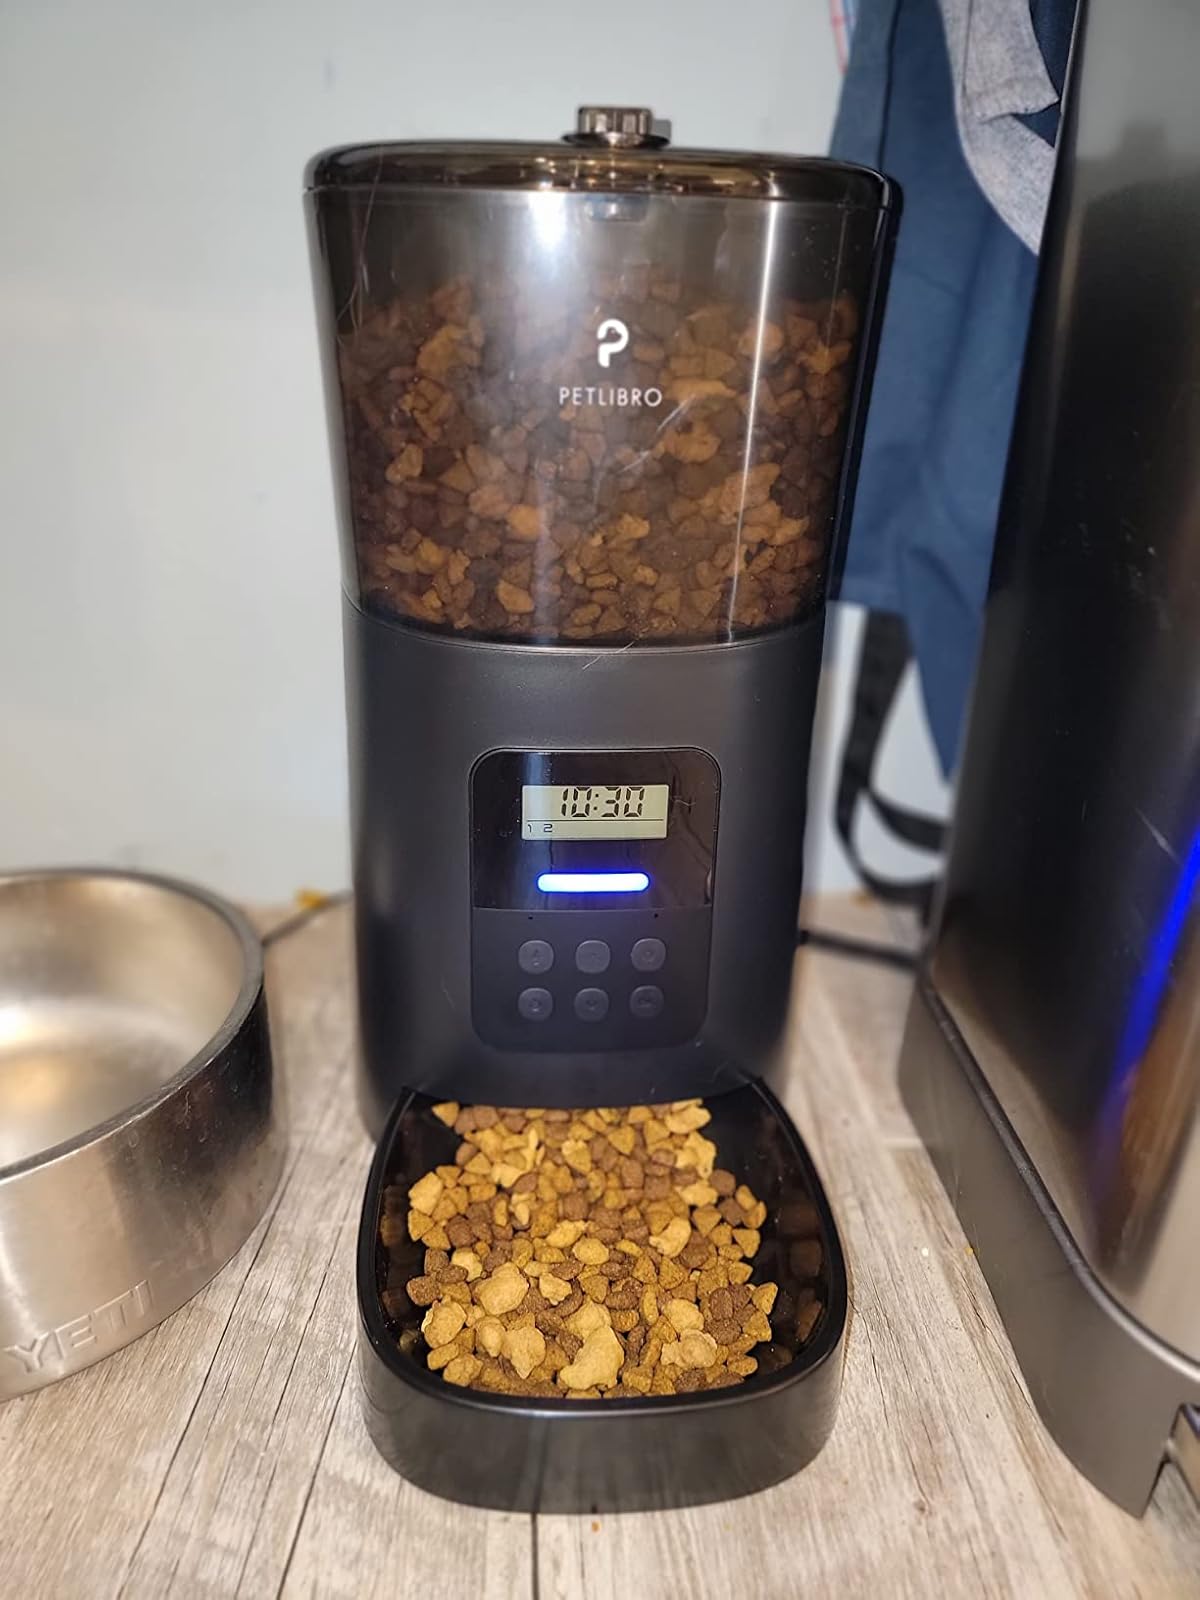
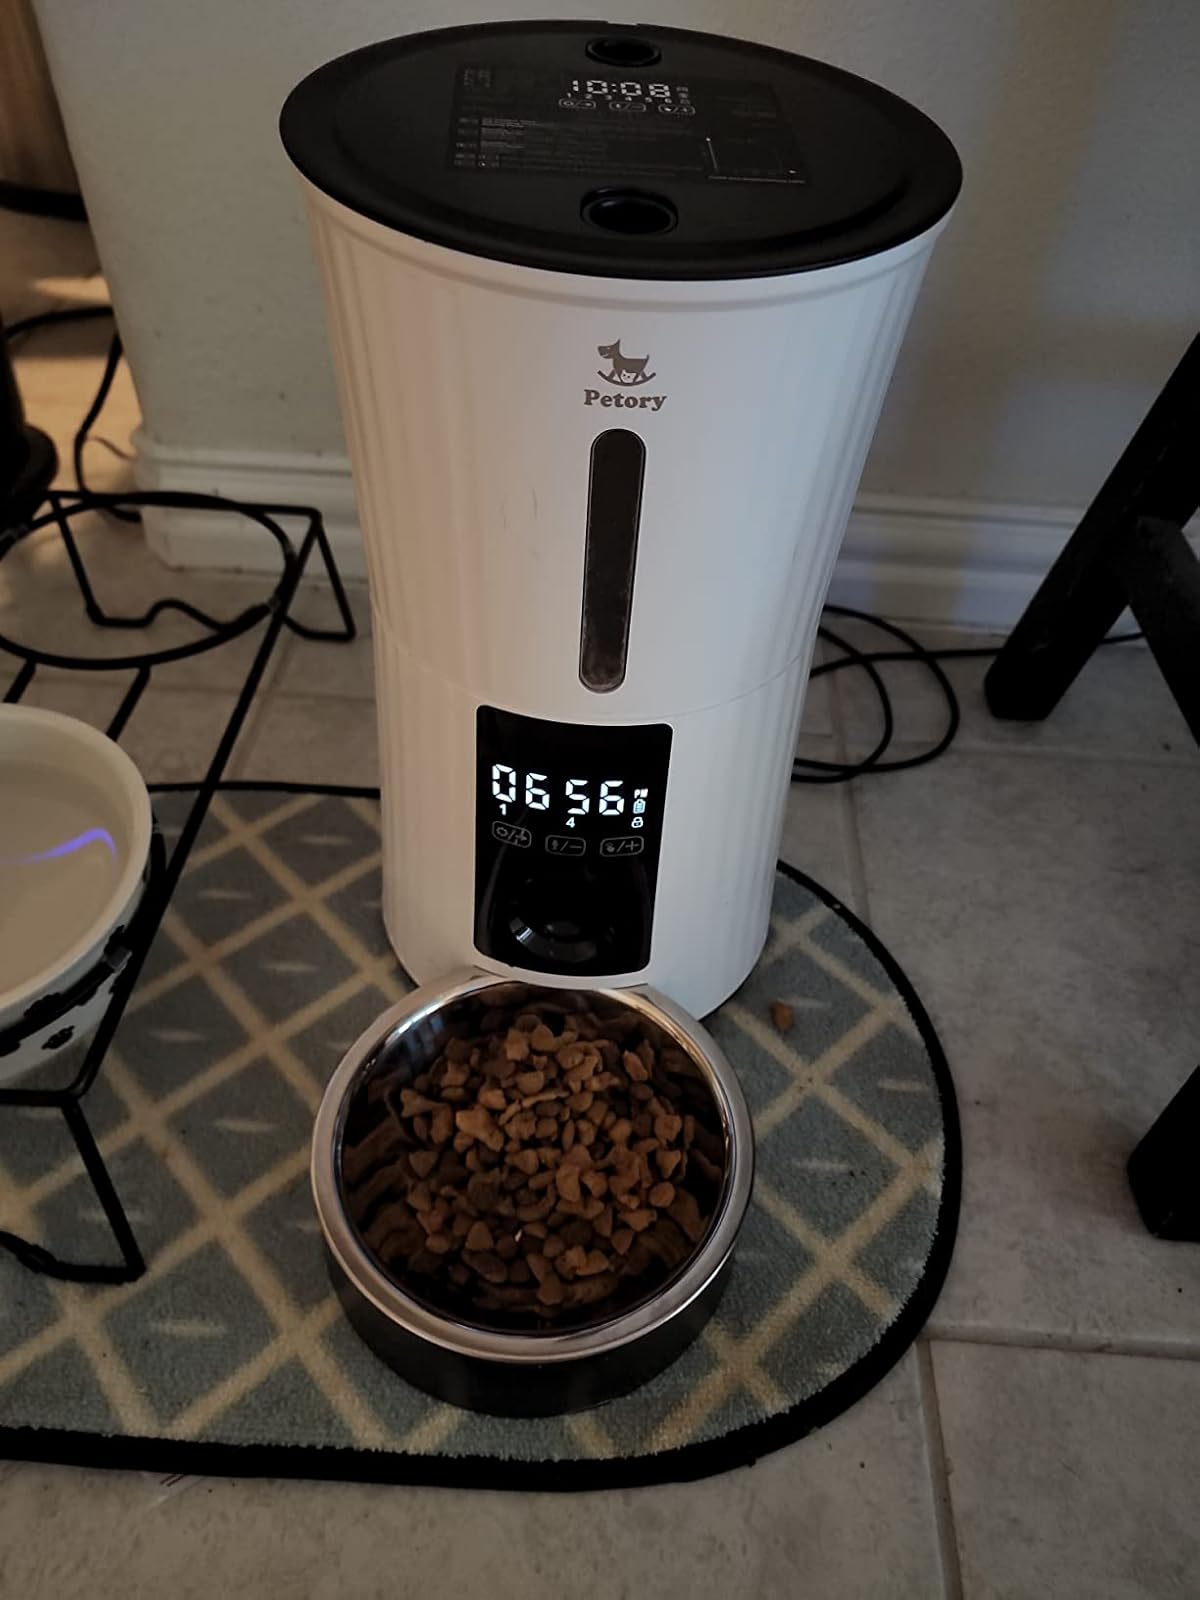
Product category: items_feeder
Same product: no